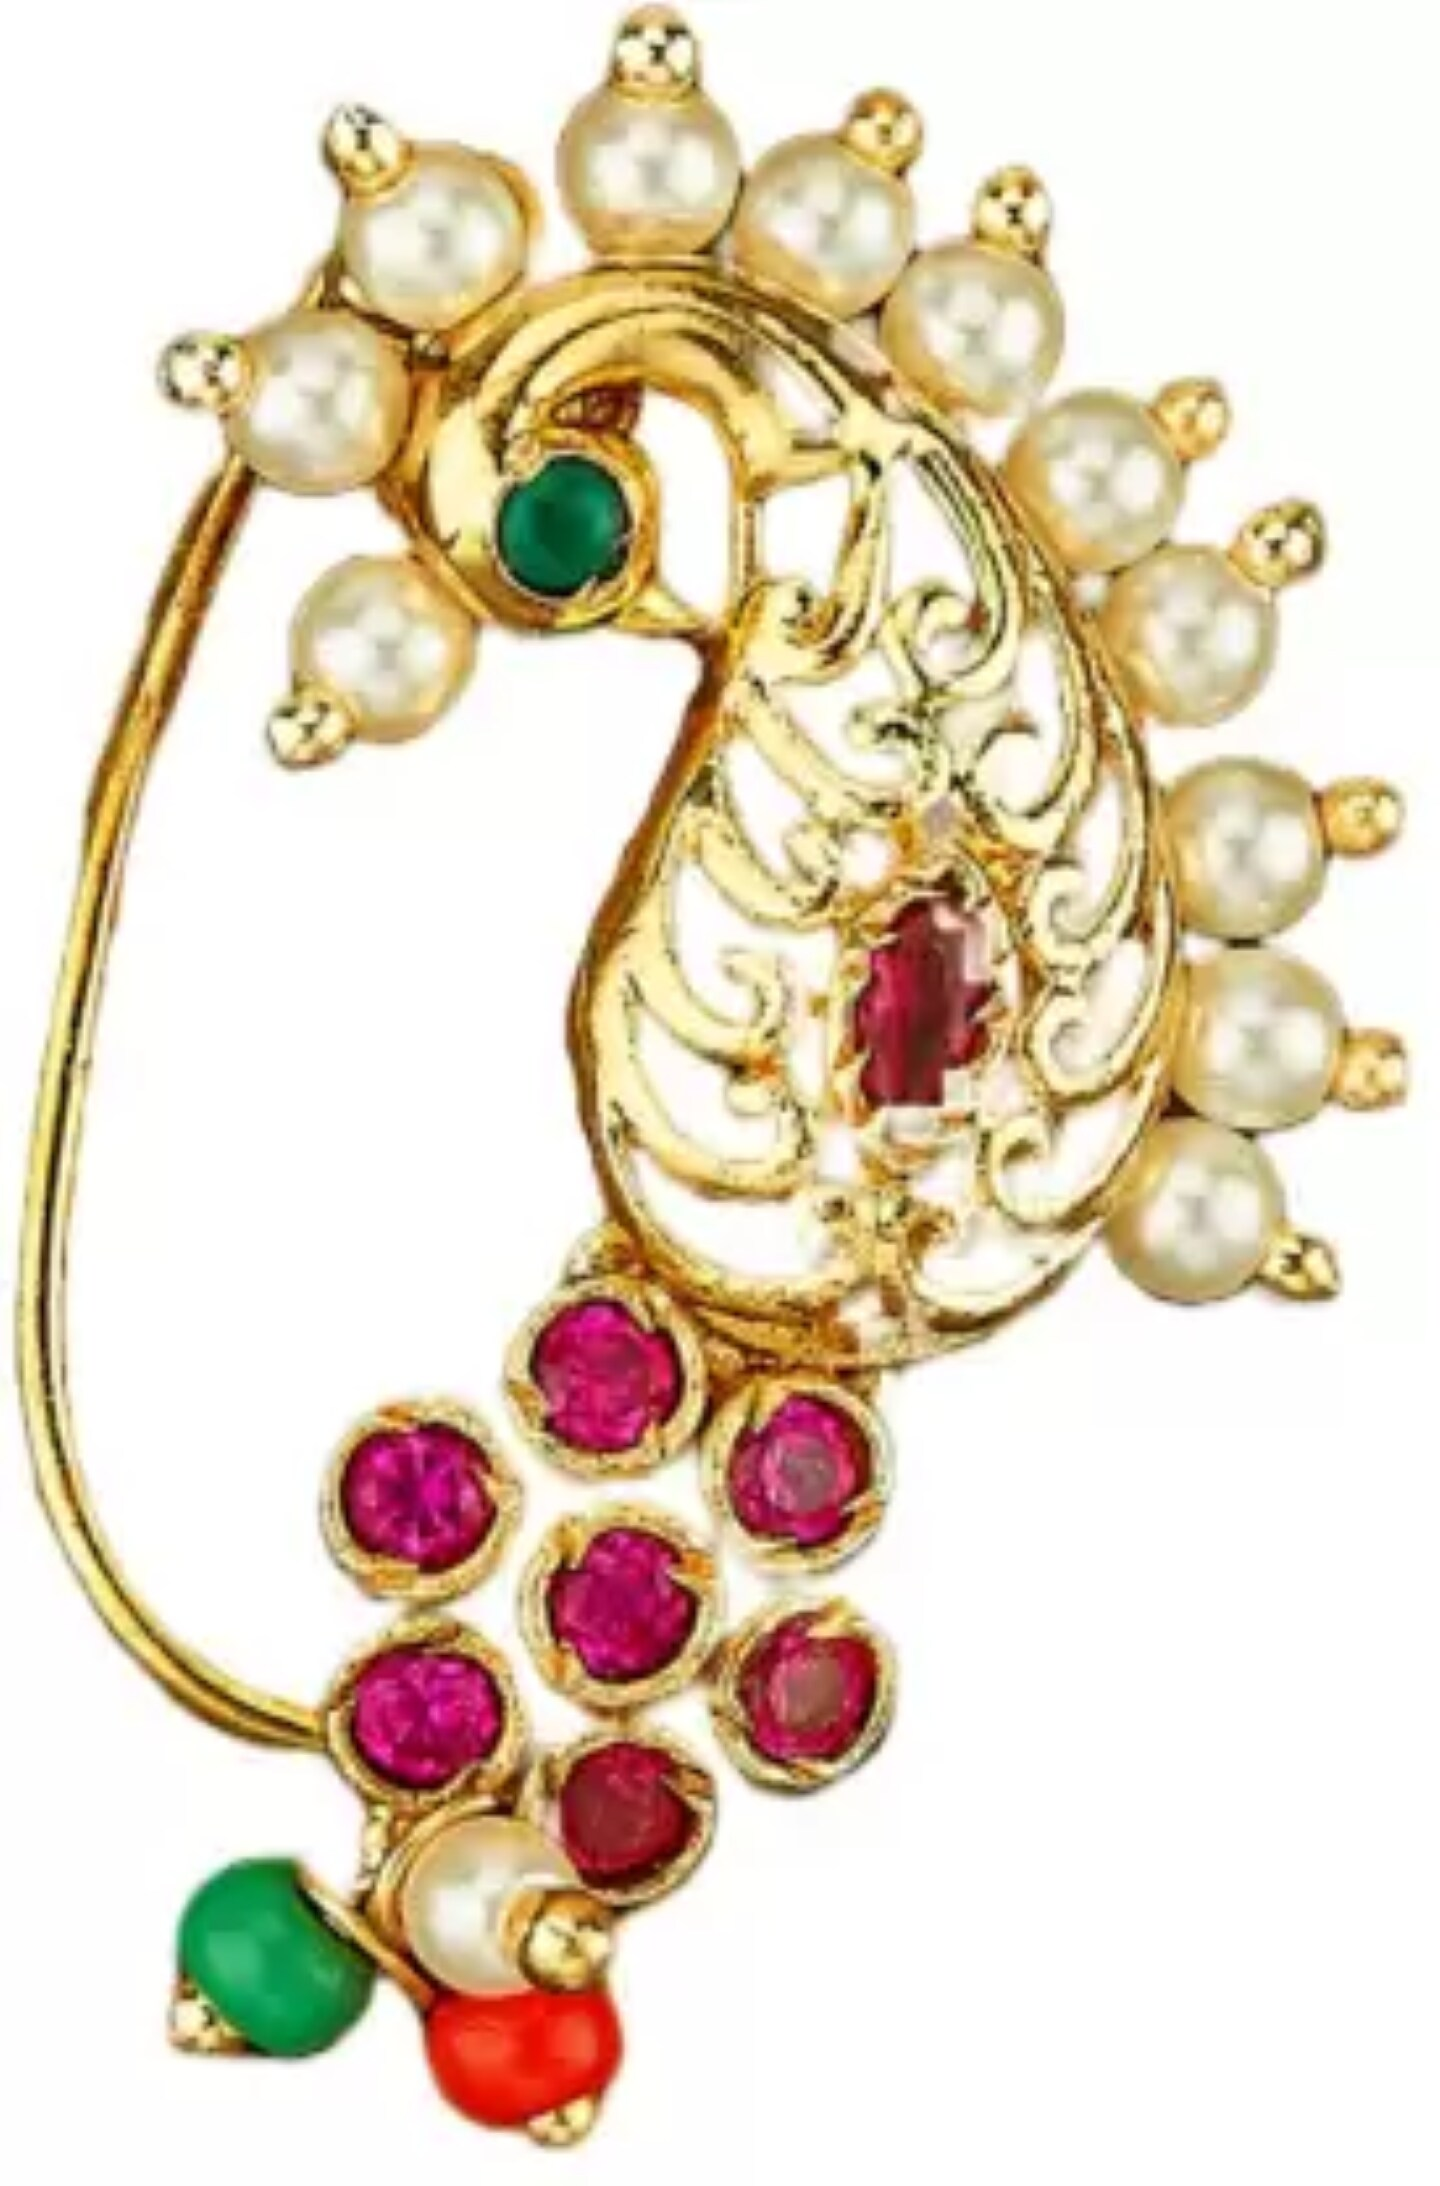
Mrigangi Gold-plated Plated Alloy Nose Ring
Type: Traditional Jewellery
Brand: Mrigangi
Price: Rs. 499
 Embrace the Ethnic Charm with Our Gold-plated Alloy Nose Ring Nath: Elevate your style quotient with our exquisite Maharashtrian traditional nath. This delicately crafted nose ring perfectly embodies the essence of Marathi heritage. Made from premium alloy and gold-plated for a captivating shine, this nath offers a convenient no piercing-required design. Enhance your traditional attire effortlessly and indulge in the cultural elegance with this timeless accessory.